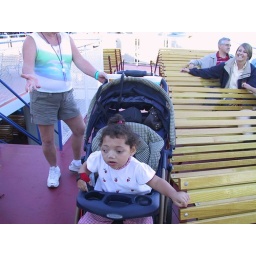
Navy Pier in Chicago - Boat ride on chicago river and lake michigan